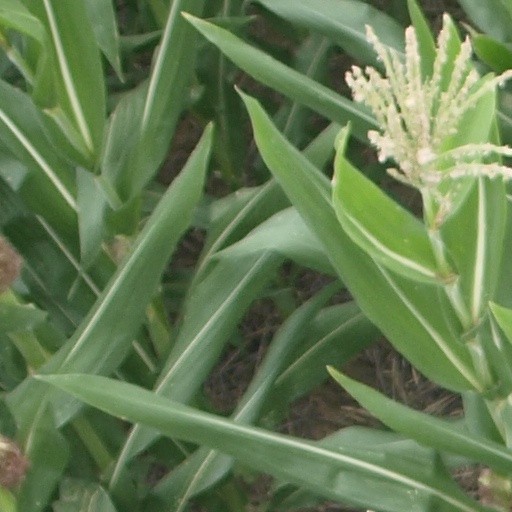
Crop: maize; corn